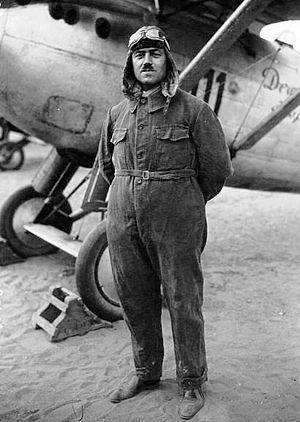
L'aviateur et pilote d'essais Marcel Doret (1896-1955) pose pour le photograhe devant son Dewoitine D.1 pendant la Troisième Fête aérienne de Vincennes (23 et 24 mai 1926). Doret acheta l'appareil en 1929.
L'avenue Marcel-Doret est une voie du 16ᵉ arrondissement de Paris, en France.
Louis Marcel Germain Doret, dit Marcel Doret, né le 3 mai 1896 à Paris 18ᵉ et mort le 31 août 1955 au Vernet, est un aviateur et pilote d'essai français.
Le Dewoitine D.1 est le premier appareil créé par Émile Dewoitine en 1920 dans sa Société anonyme des avions Dewoitine.